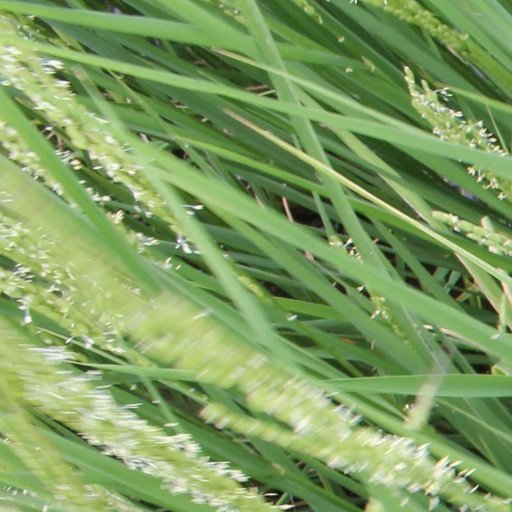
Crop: rice